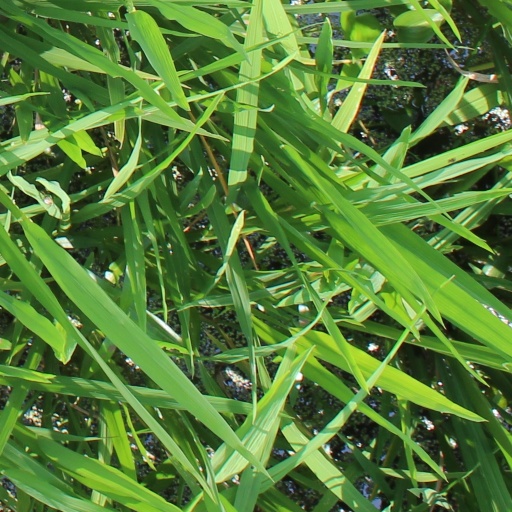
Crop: rice